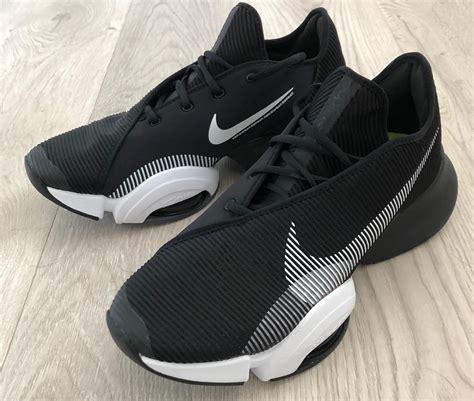
Brand: Nike
Model: Air Zoom Superrep